Military history of the Jin dynasty and the Sixteen Kingdoms

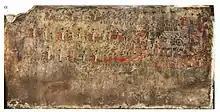
Procession of Dong Shou, a general of Former Yan or Eastern Jin origin who took political asylum in Goguryeo.

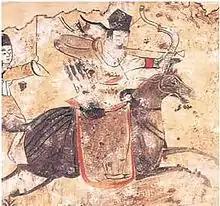
Former Yan horse archer

Single mounting stirrups had already been in use since the Han dynasty, but full double stirrups did not appear until the early 4th century AD. A funerary figurine depicting a stirrup dated 302 AD was unearthed from a Western Jin tomb near Changsha. The stirrup depicted is a mounting stirrup, only placed on one side of the horse, and too short for riding. The earliest reliable representation of a full length double sided riding stirrup was also unearthed from a Jin tomb, this time near Nanjing, dated to the Eastern Jin period, 322 AD. The earliest extant double stirrups were discovered in the tomb of a Northern Yan noble, Feng Sufu, who died in 415 AD. Stirrups have also been found in tombs in Goguryeo, a neighboring state outside of Jin dynasty, dating to the 4th and 5th centuries AD, but these do not contain any specific date. The stirrup appeared to be in widespread use across China by AD 477.